Culture of Melbourne

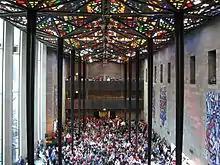
Leonard French's stained glass ceiling in the Great Hall of the National Gallery of Victoria

Melbourne-born satirist Barry Humphries created his main character, Dame Edna Everage, as a comic version of a suburban homemaker. Through Everage, Humphries has written and performed cutting odes to Melbourne mores and the middle class suburbs of Moonee Ponds and Highett, among others. The character was retired in mid-2012 during the "Eat Pray Laugh" farewell tour.